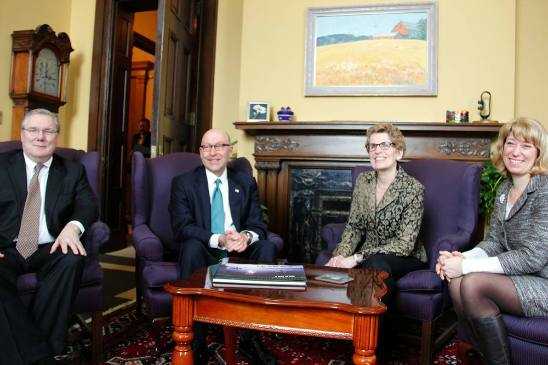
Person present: Yes